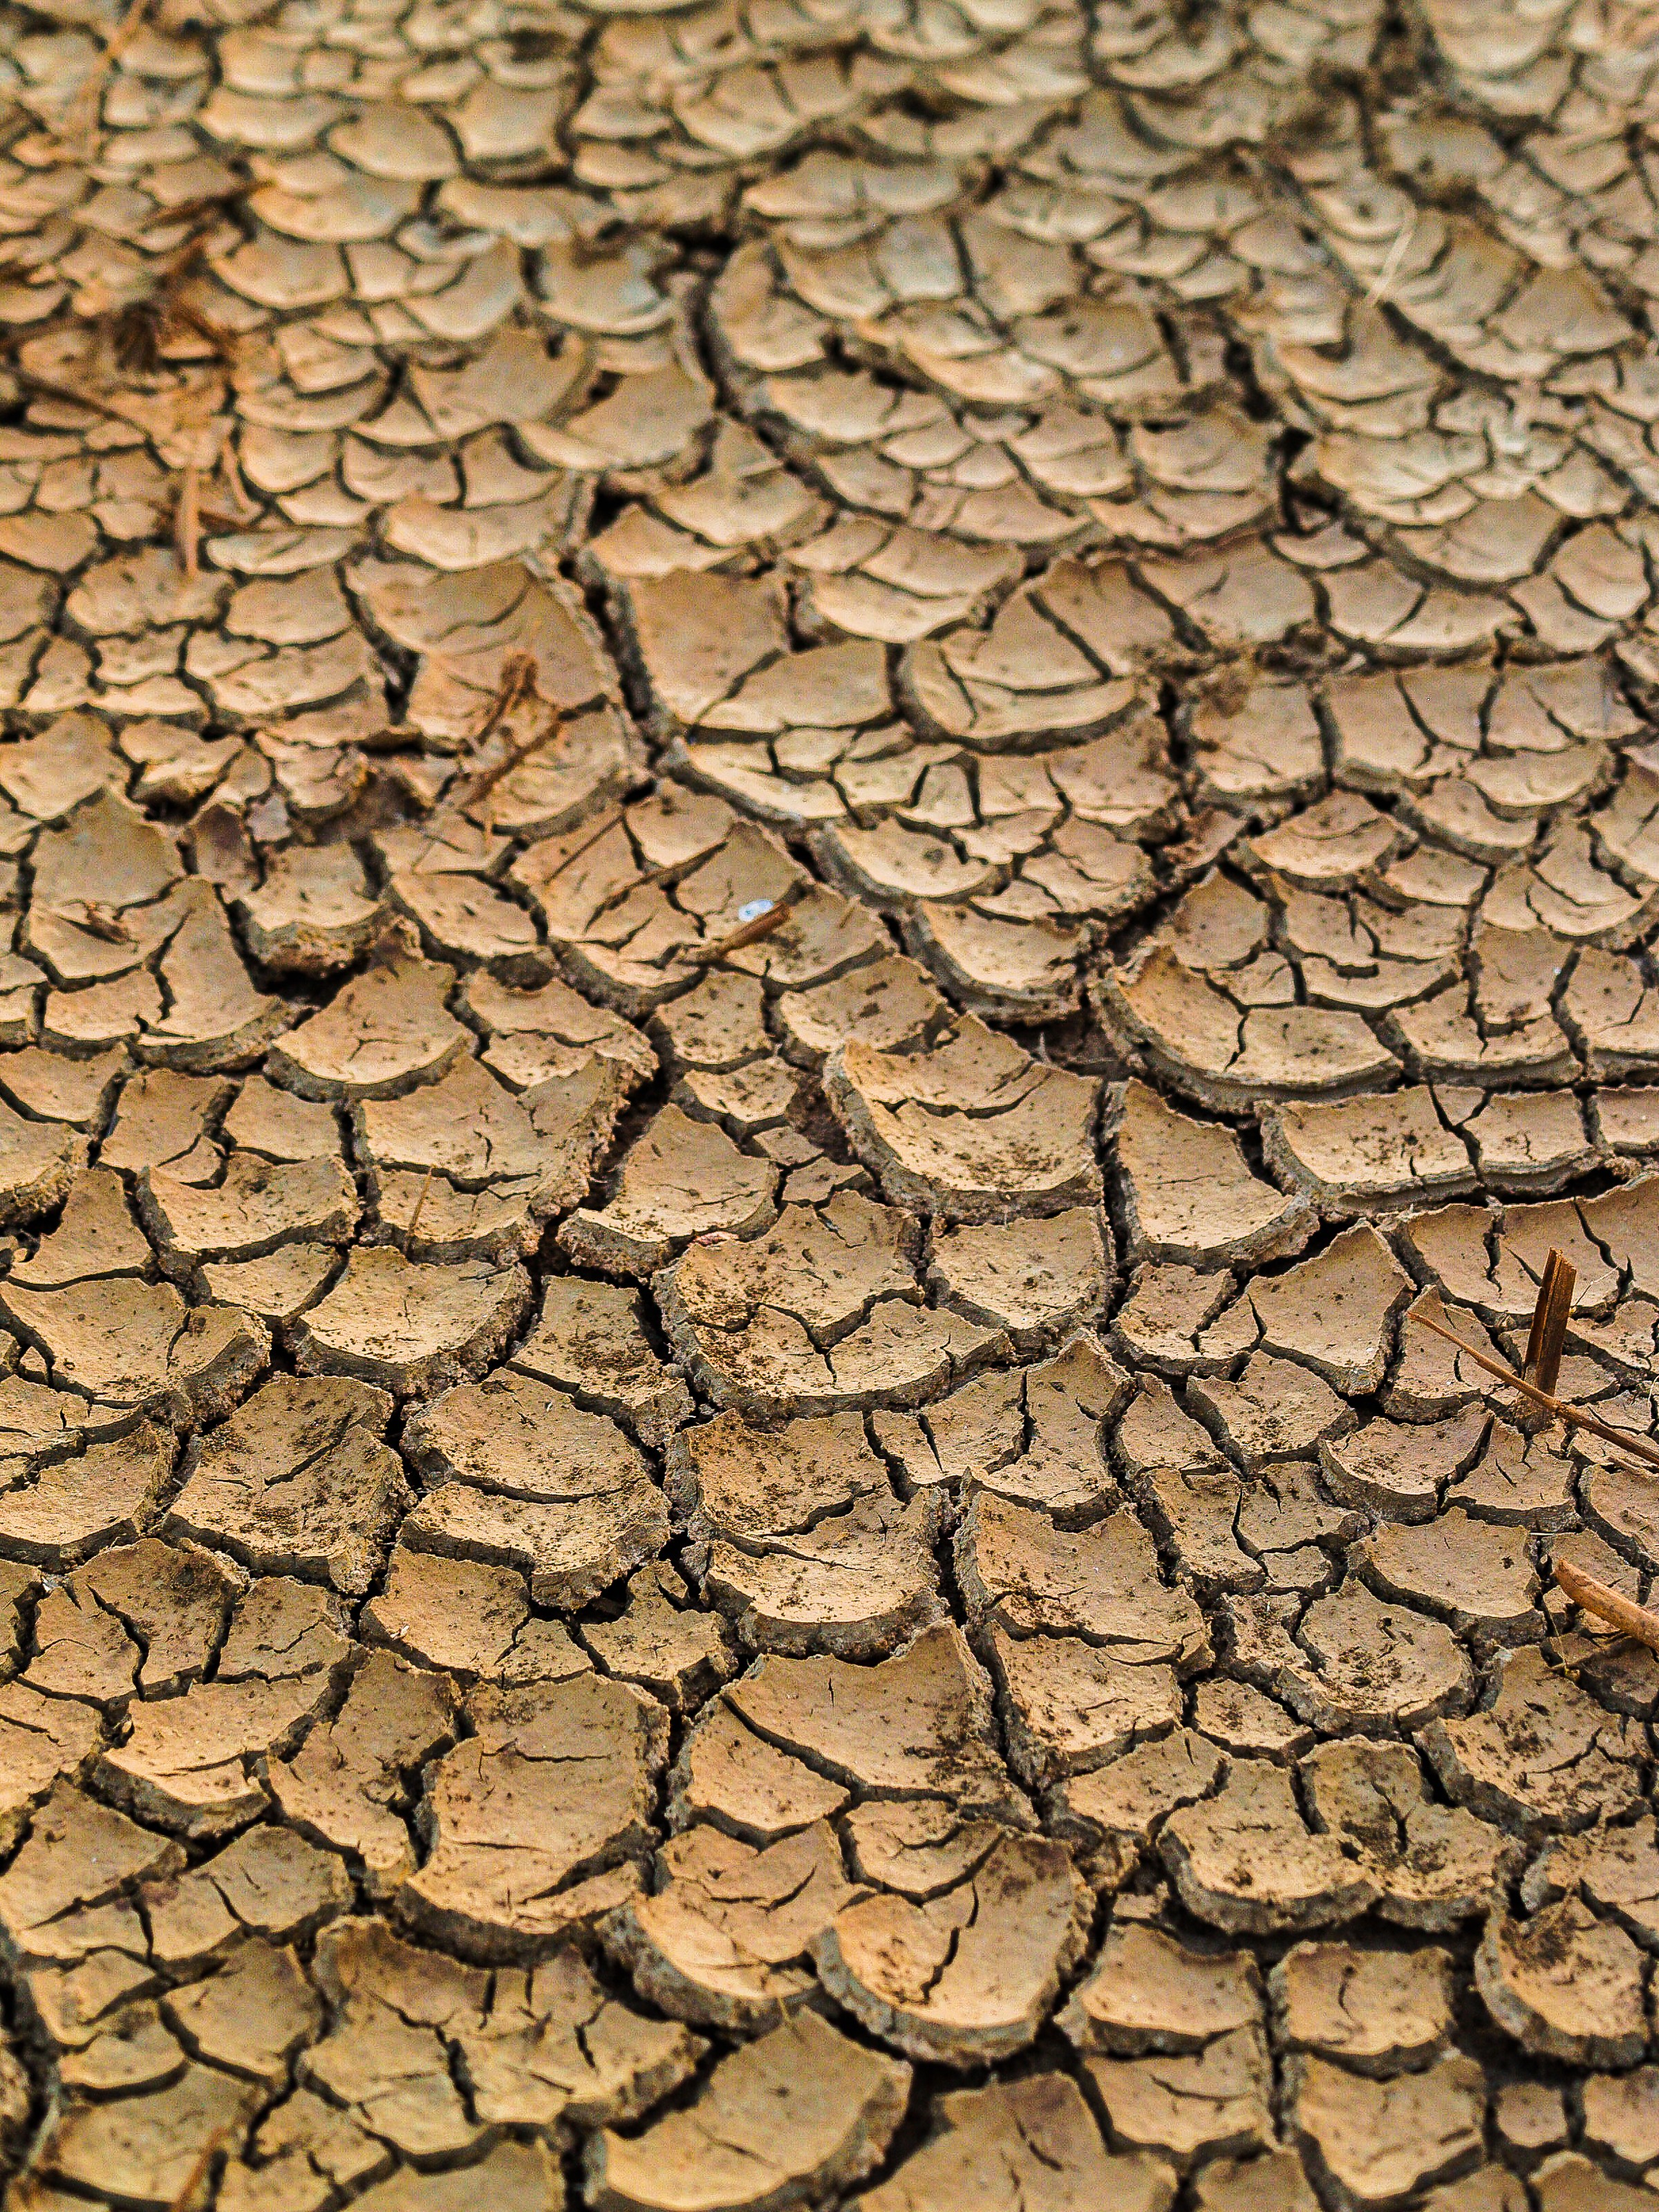
abstract, arid, backdrop, background, brown, clay, climate, closeup, crack, desert, detail, dirt, dirty, drought, dry, dust, earth, environment, erosion, extreme, ground, grunge, heat, hot, mud, natural, nature, pattern, playa, soil, summer, surface, texture, textured, wallpaper, warming